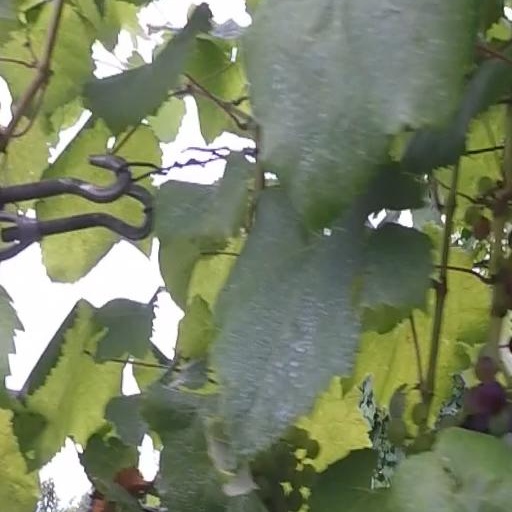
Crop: grape